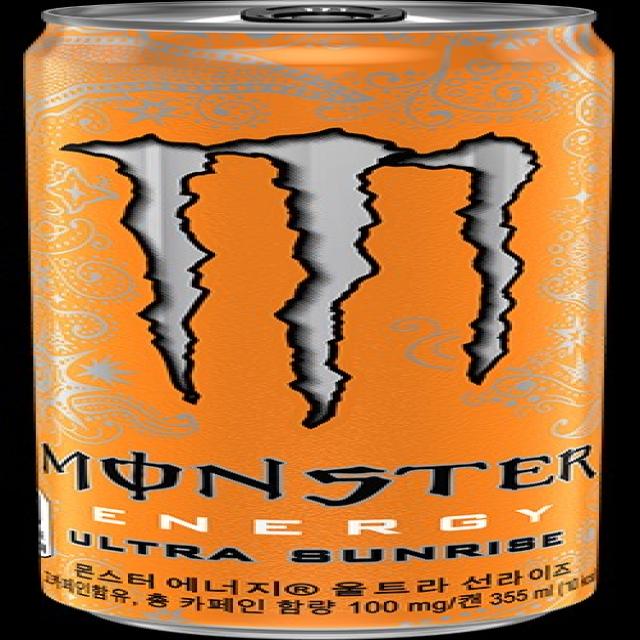
Label: cans